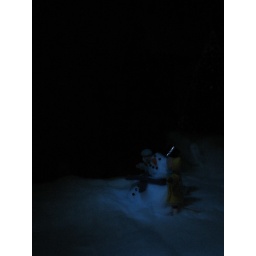
It's really quite dark in the street when the odd cloud blocks the moonlight.